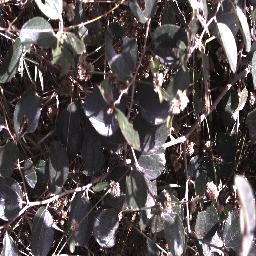
Label: chinee_apple